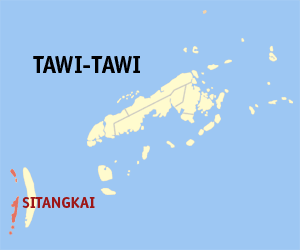
Sitangkai est une localité de la province de Tawi-Tawi, aux Philippines. En 2015, elle compte 33 334 habitants.